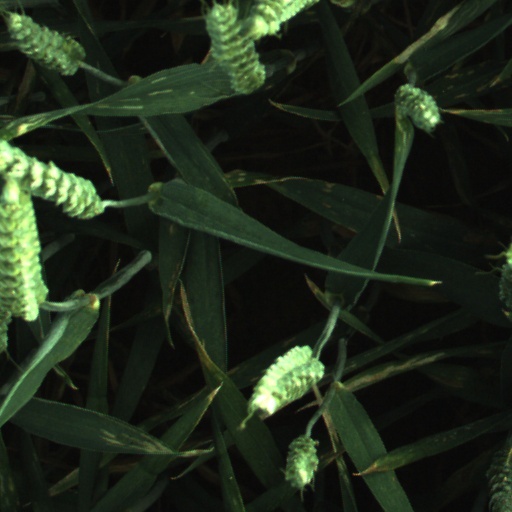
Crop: wheat